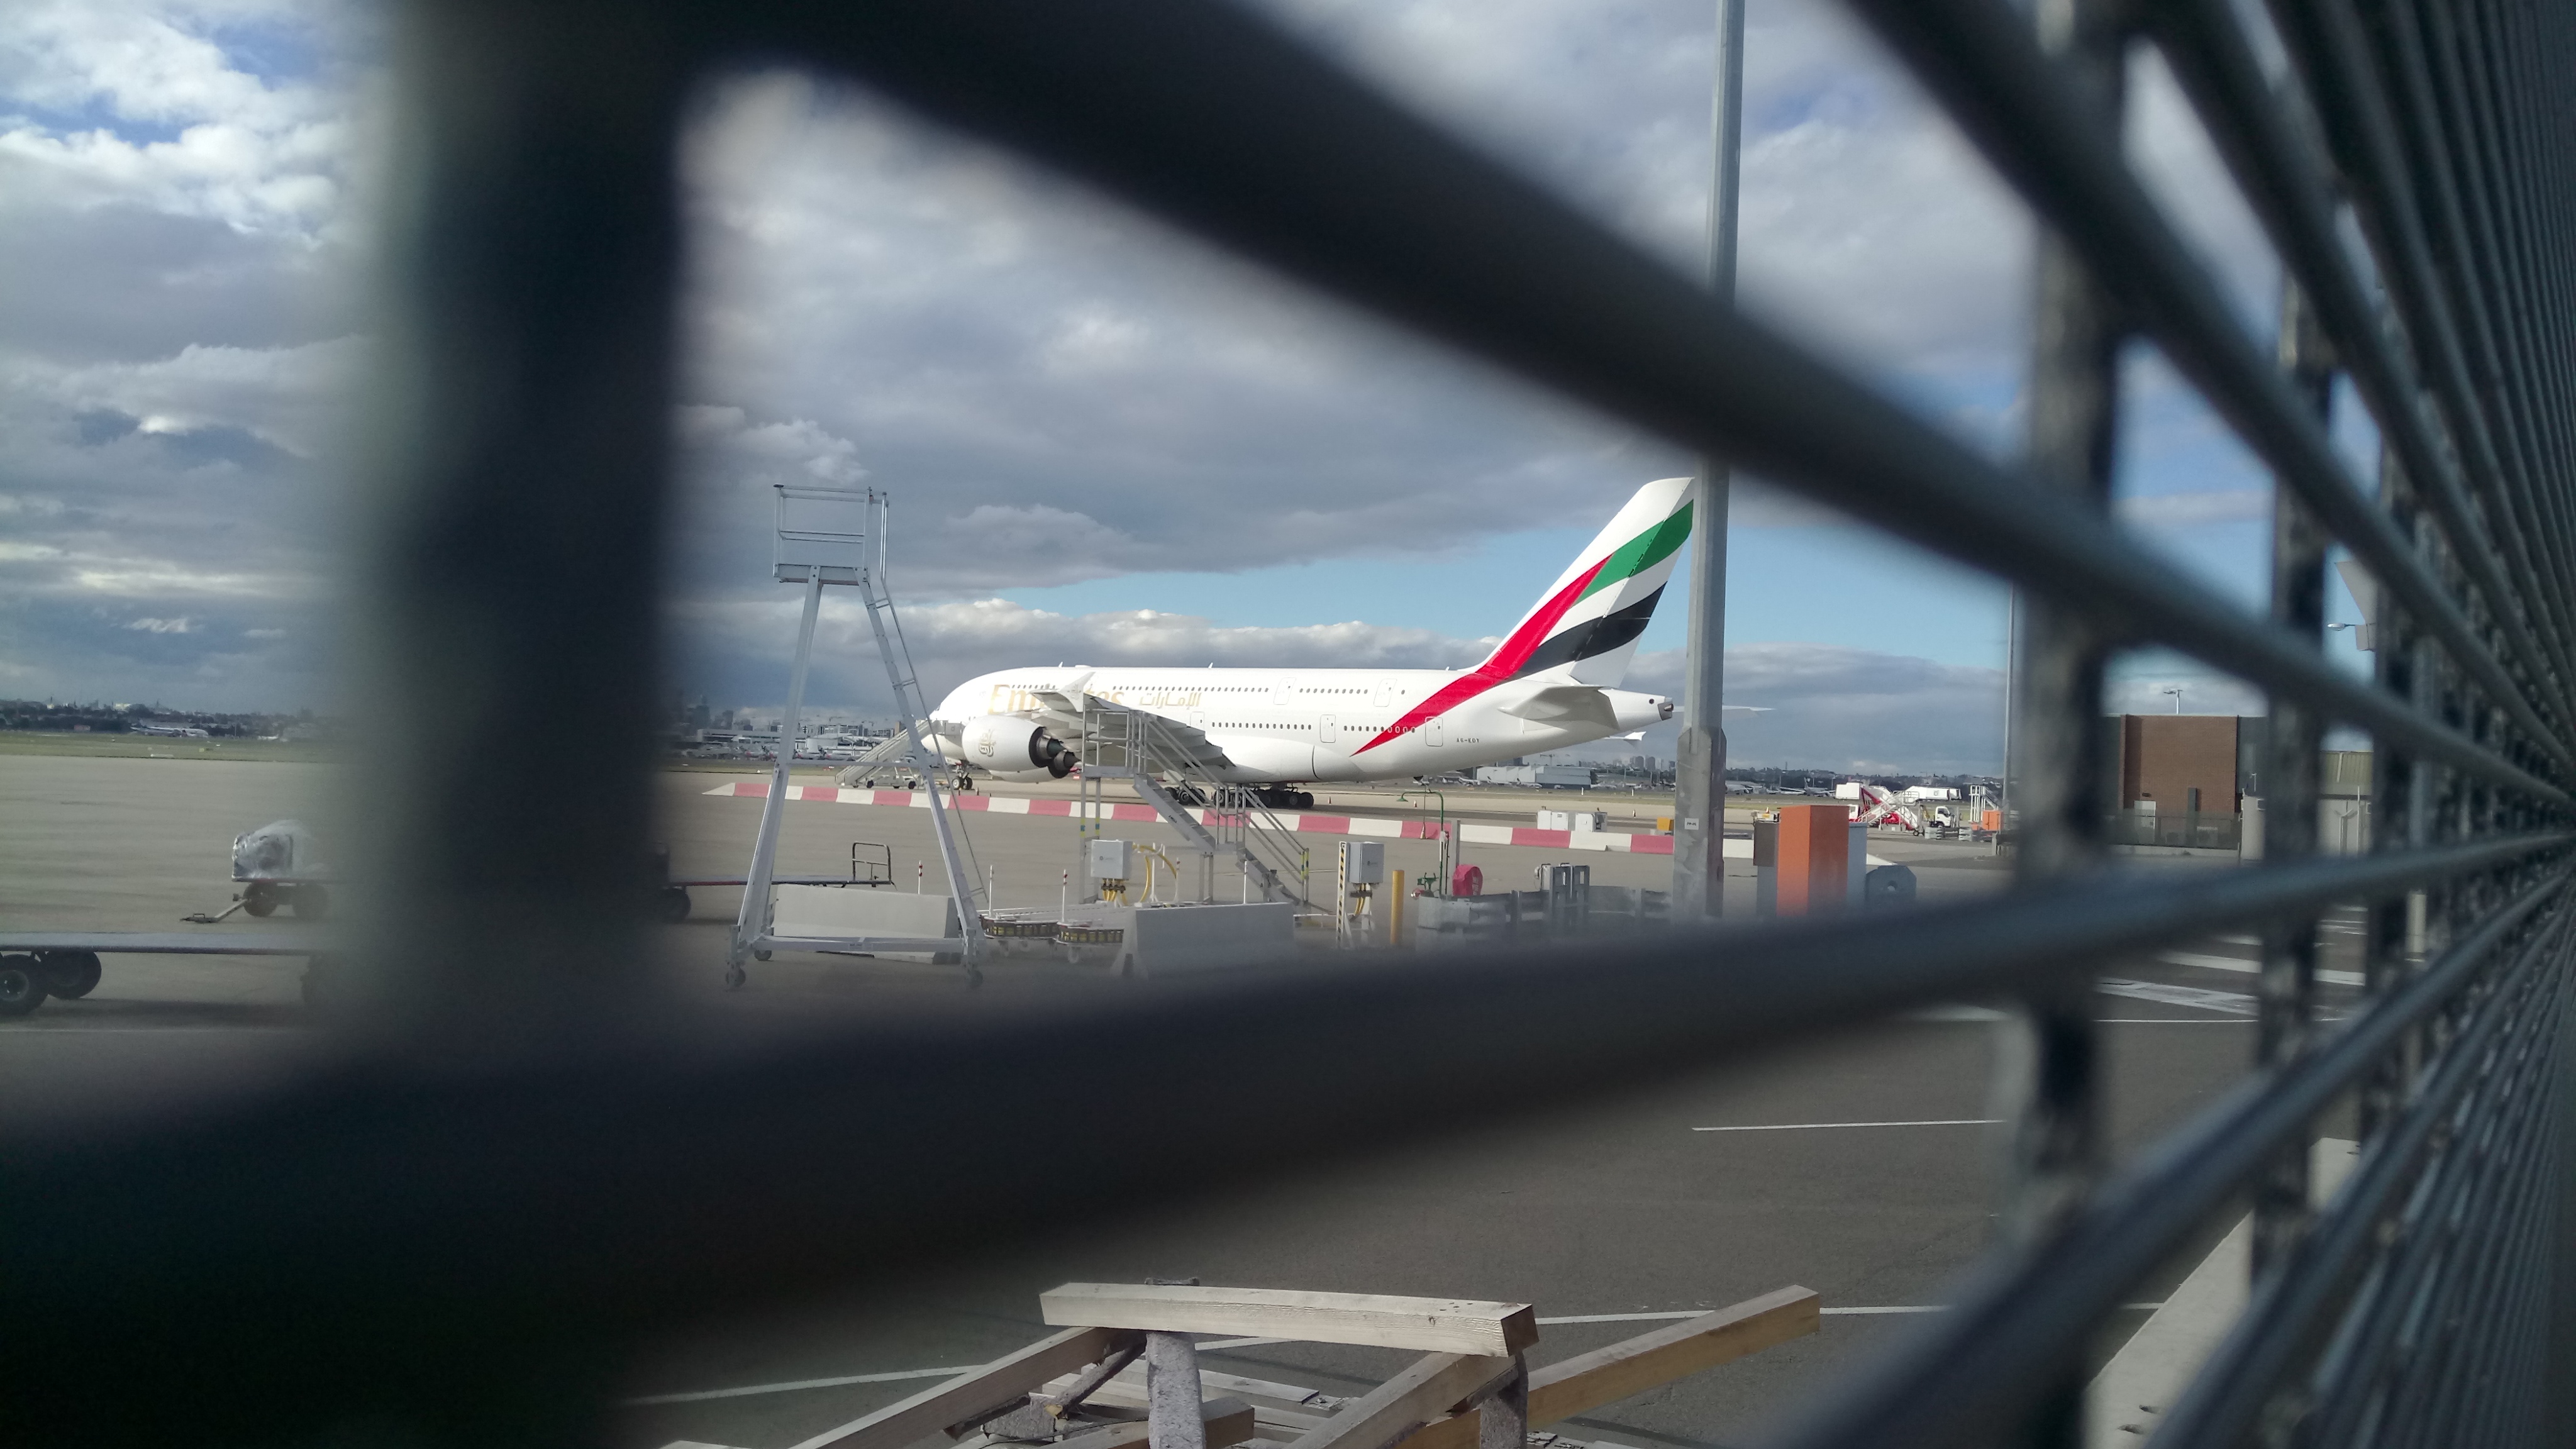
Sydney Airport, emirates, sky, infrastructure, structure, air travel, aviation, airport, daytime, aerospace engineering, cloud, airline, airplane, building, fixed link, airport terminal